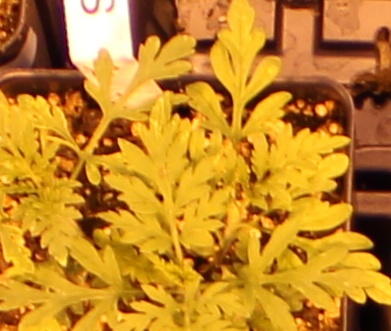
Label: Ragweed